Transfer admissions in the United States

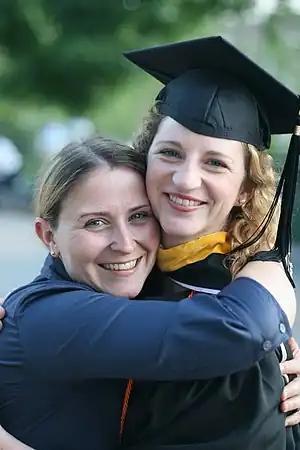
Several reports suggest that community college applicants who transfer to four-year colleges become successful academically since they often have excellent work skills.

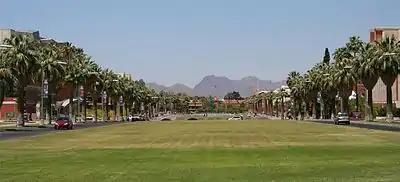
The University of Arizona accepts the largest number of incoming transfer students, according to one report.

Most university admissions offices have an official with the designated responsibility for handling transfer admissions. Transfer students have been counselled to contact the target college's "transfer coordinator" or "transfer officer".